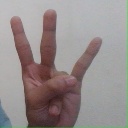
अक्षर: क्ष